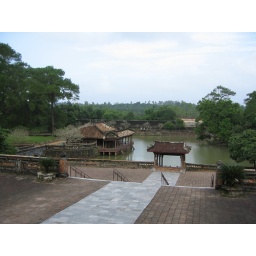
The lake and boat house in the tomb complex of the Emperor Tu Duc